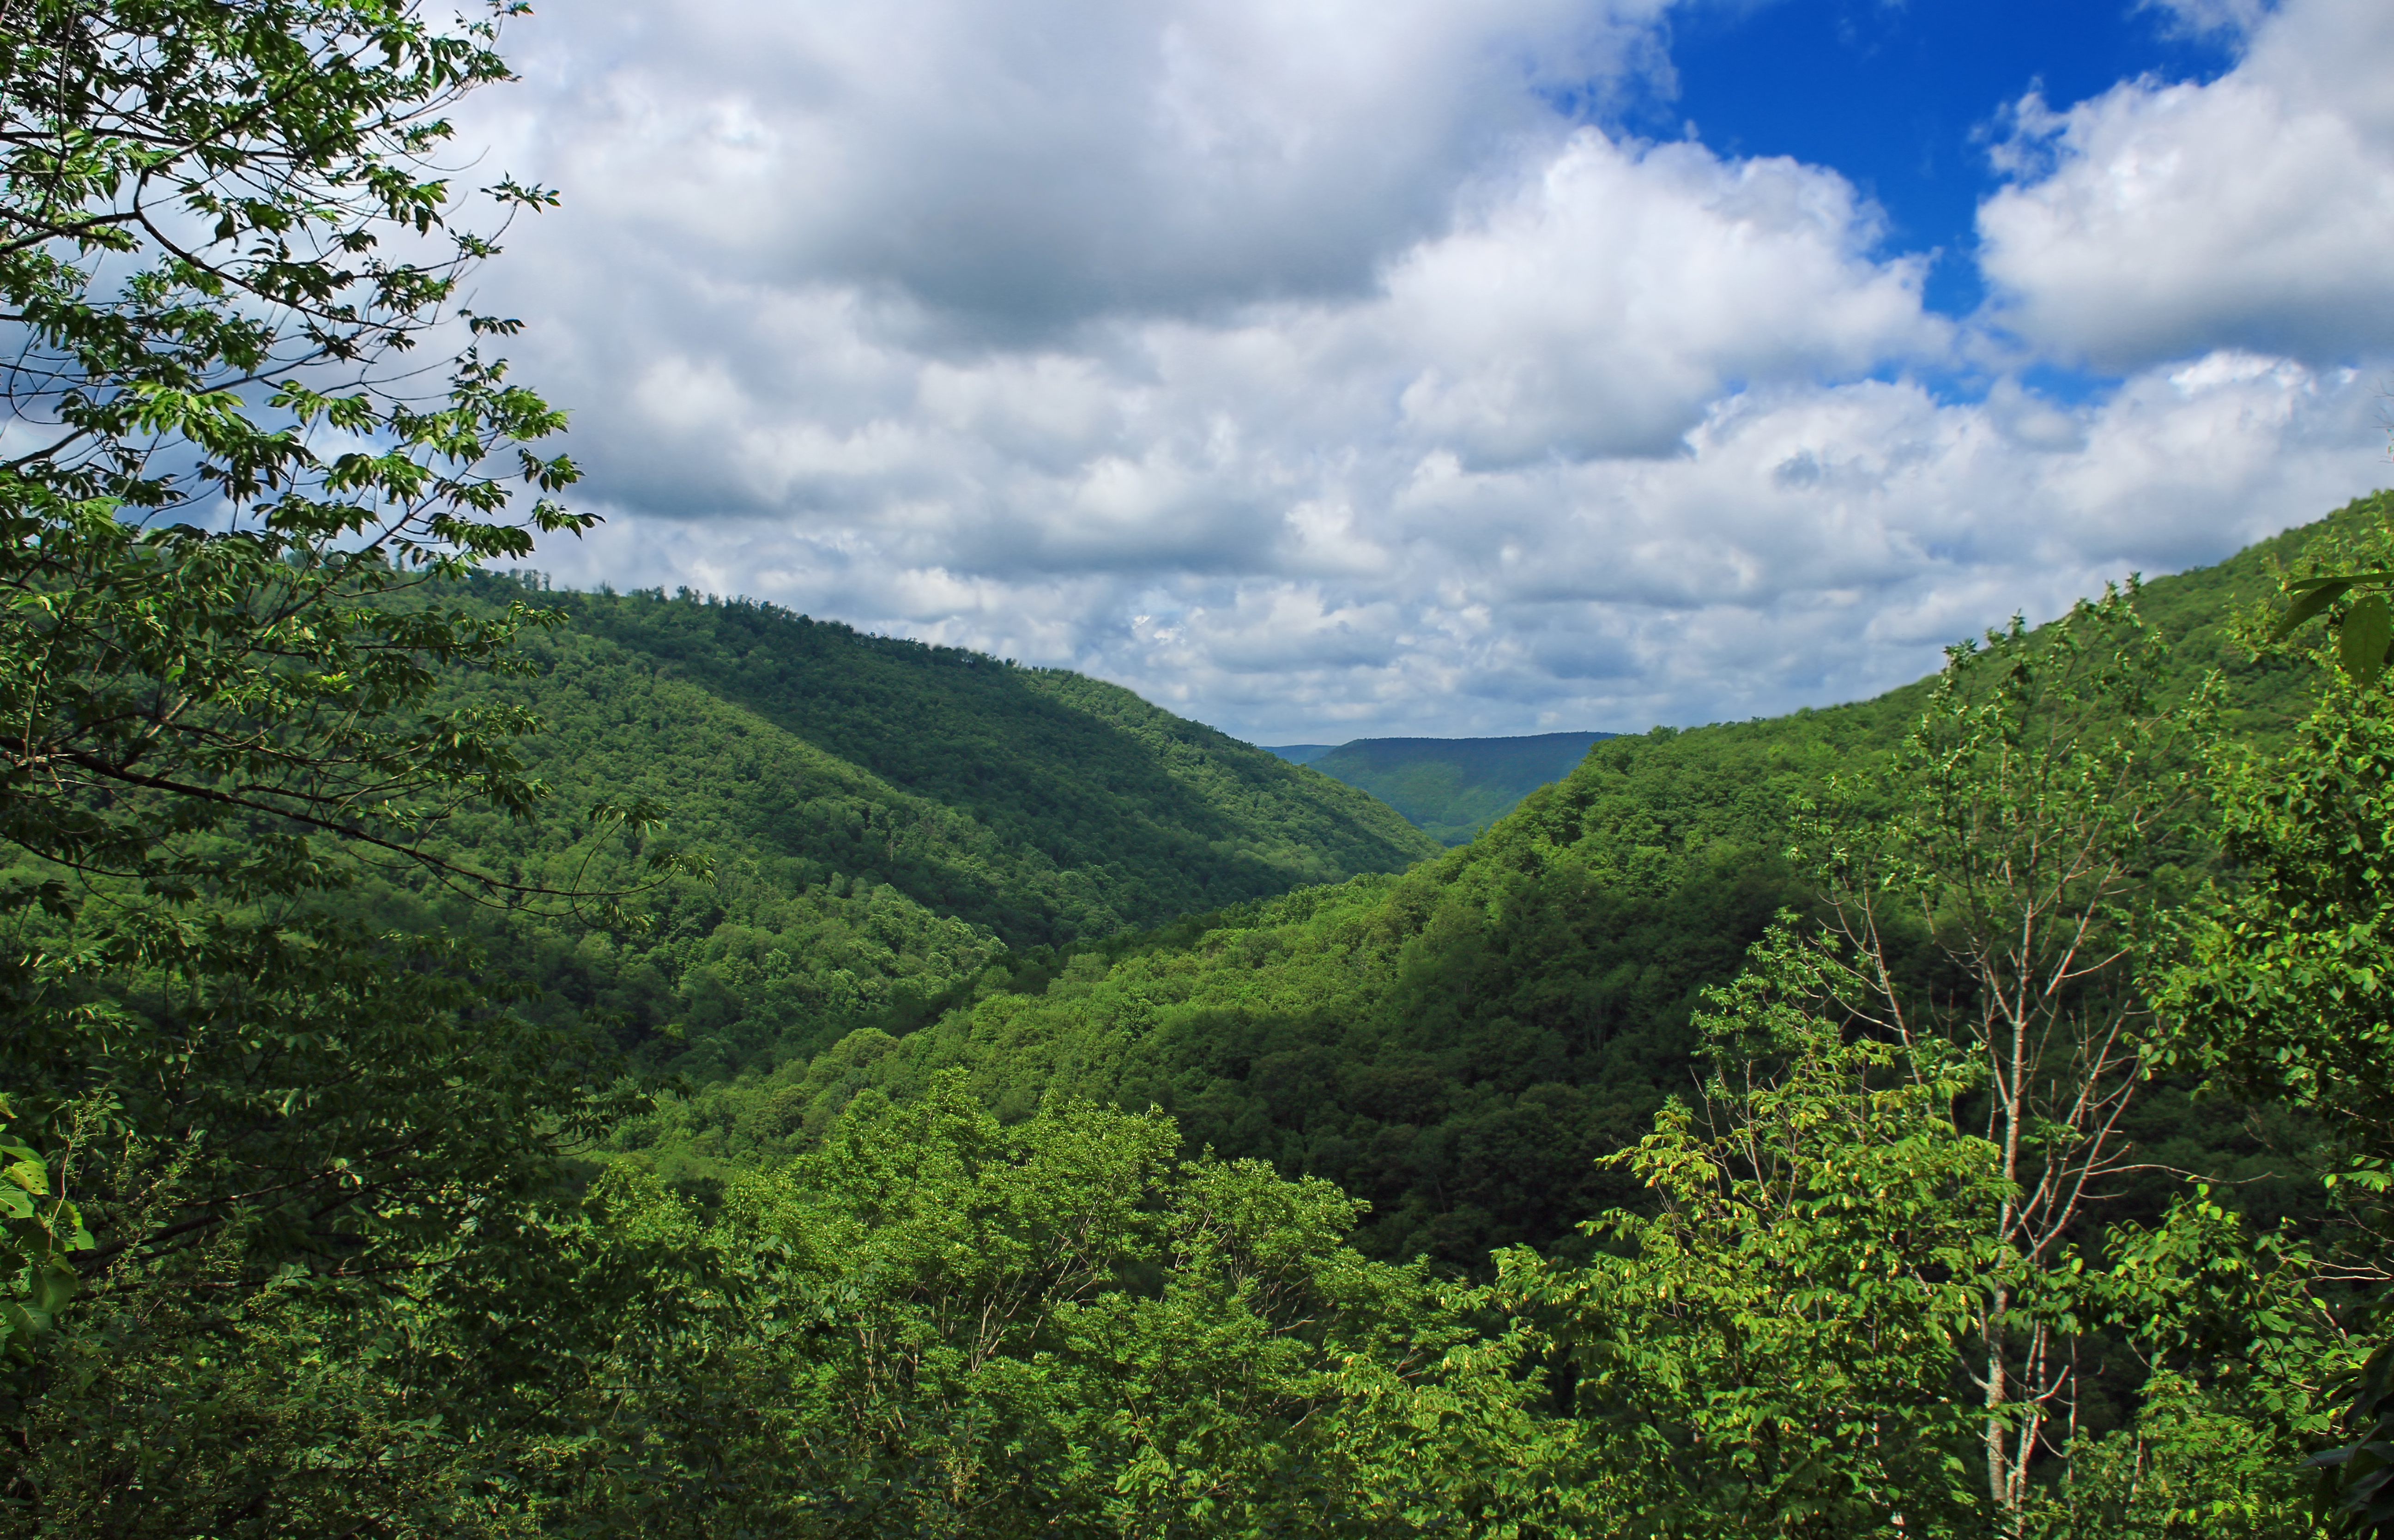
landscape, tree, nature, forest, wilderness, mountain, sky, hiking, meadow, hill, valley, mountain range, summer, green, jungle, ridge, trees, hills, creativecommons, clouds, mountains, vegetation, rainforest, appalachianmountains, alleghenyplateau, stratocumulus, pennsylvania, endlessmountains, loyalsockstateforest, sullivancounty, loyalsocktrail, kettlecreekwildarea, woodland, habitat, ecosystem, kettlecreekvista, kettlecreekgorge, rural area, natural environment, geographical feature, mountainous landforms, temperate broadleaf and mixed forest